Niccolò Canepa

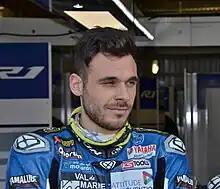
Canepa at the Pré-Mans 2017

Niccolò Canepa (born 14 May 1988 in Genoa) is a former Italian professional motorcycle road racer contracted from 2022 to RNF Racing in the MotoE World Cup aboard an Energica Ego Corsa. Canepa won the 2007 European Superstock 1000 Championship on a Ducati, and spent 2008 as a tester of their MotoGP and World Superbike machines.